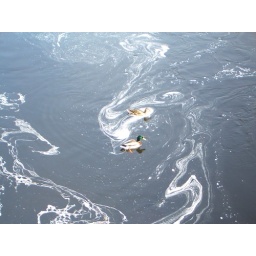
The boy duck fought through the effluvia to reach his partner in the Charles at Watertown.